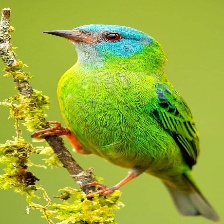
Species: BLUE DACNIS
Scientific name: DACNIS CAYANA